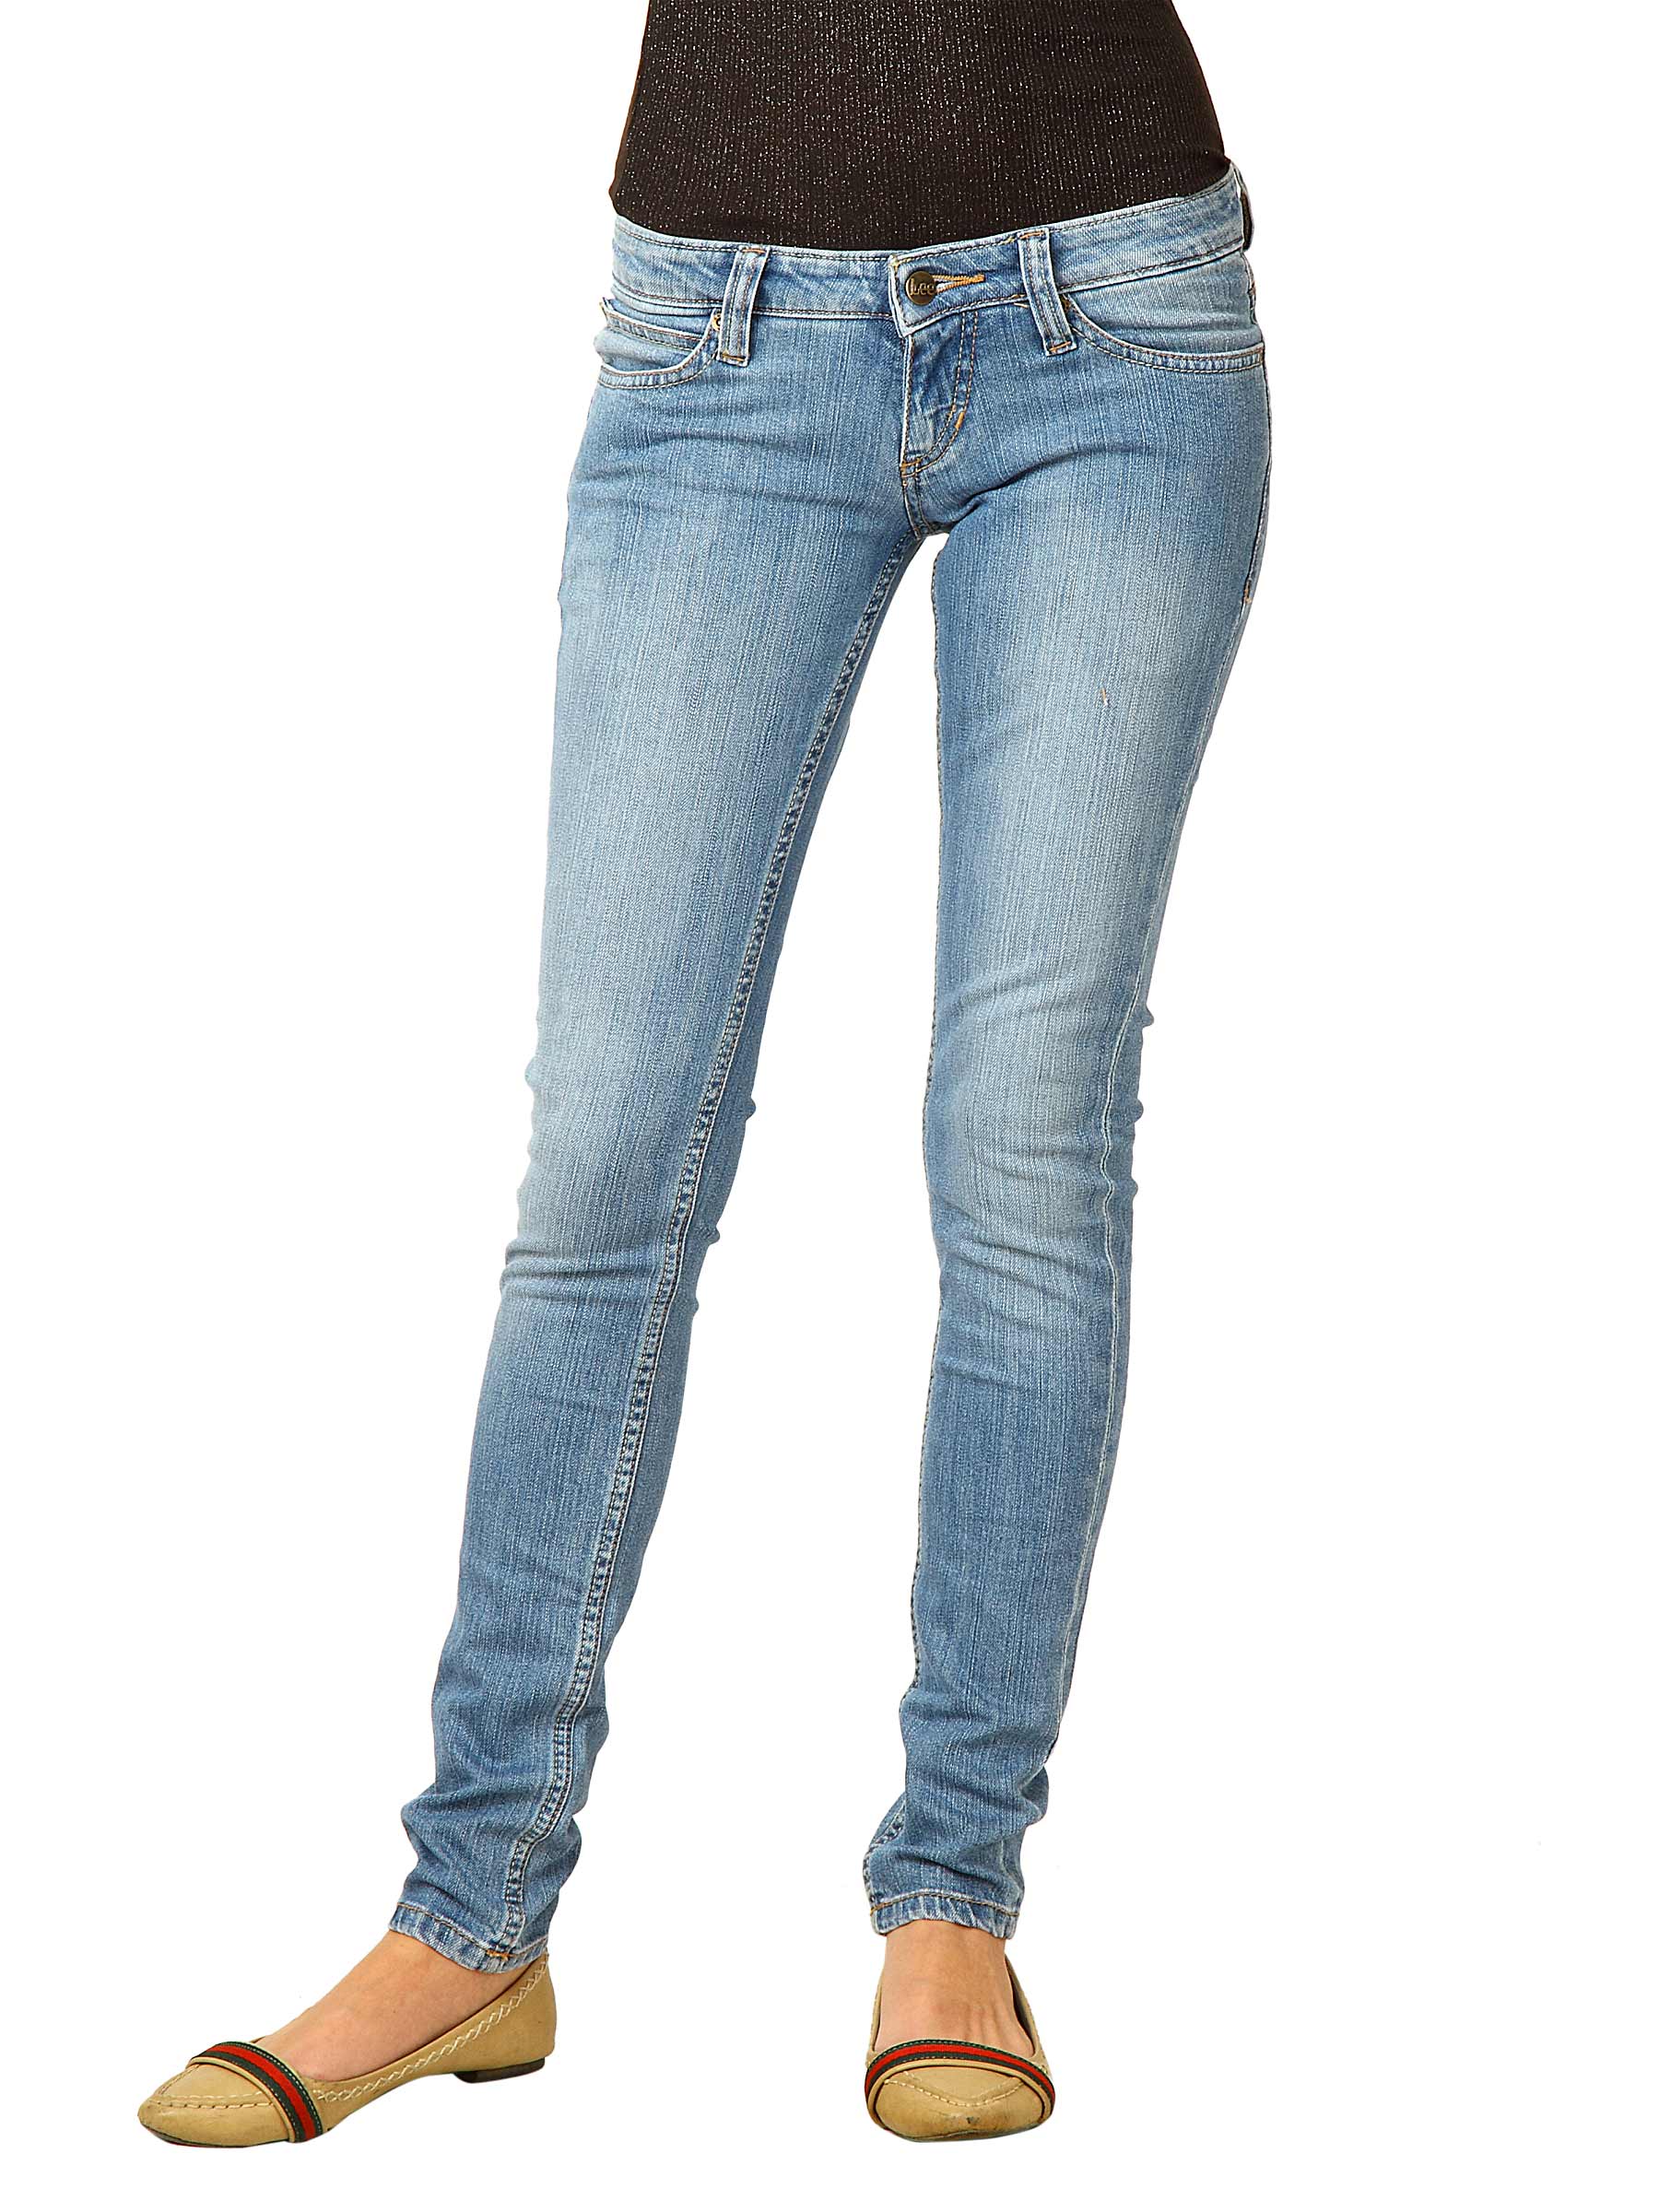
Lee Women SS Blue Jeans
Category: Apparel / Bottomwear / Jeans
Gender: Women
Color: Blue
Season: Fall 2011
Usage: Casual